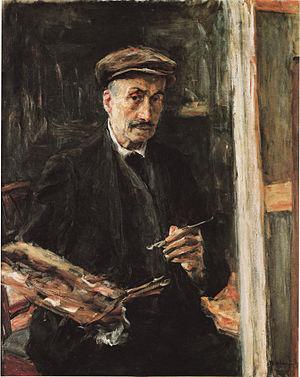
Max Liebermann est un peintre et graveur allemand né le 20 juillet 1847 à Berlin et mort le 8 février 1935, dans la même ville. Il a été contemporain du mouvement impressionniste, sans s'y associer.